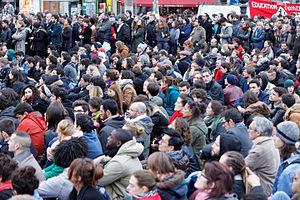
Nuit debout est un ensemble de manifestations sur des places publiques, principalement en France, ayant commencé le 31 mars 2016 à la suite d'une manifestation contre la loi Travail.